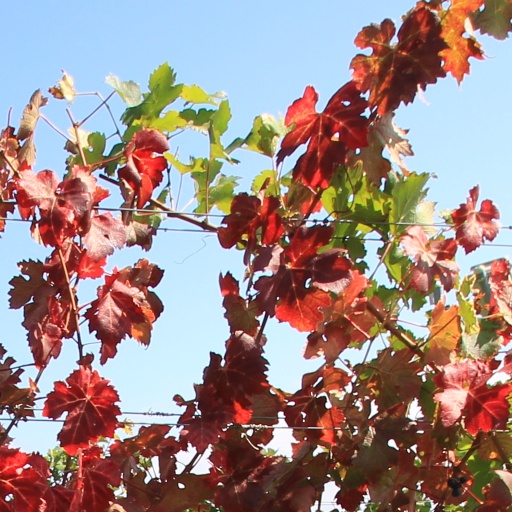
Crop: grape